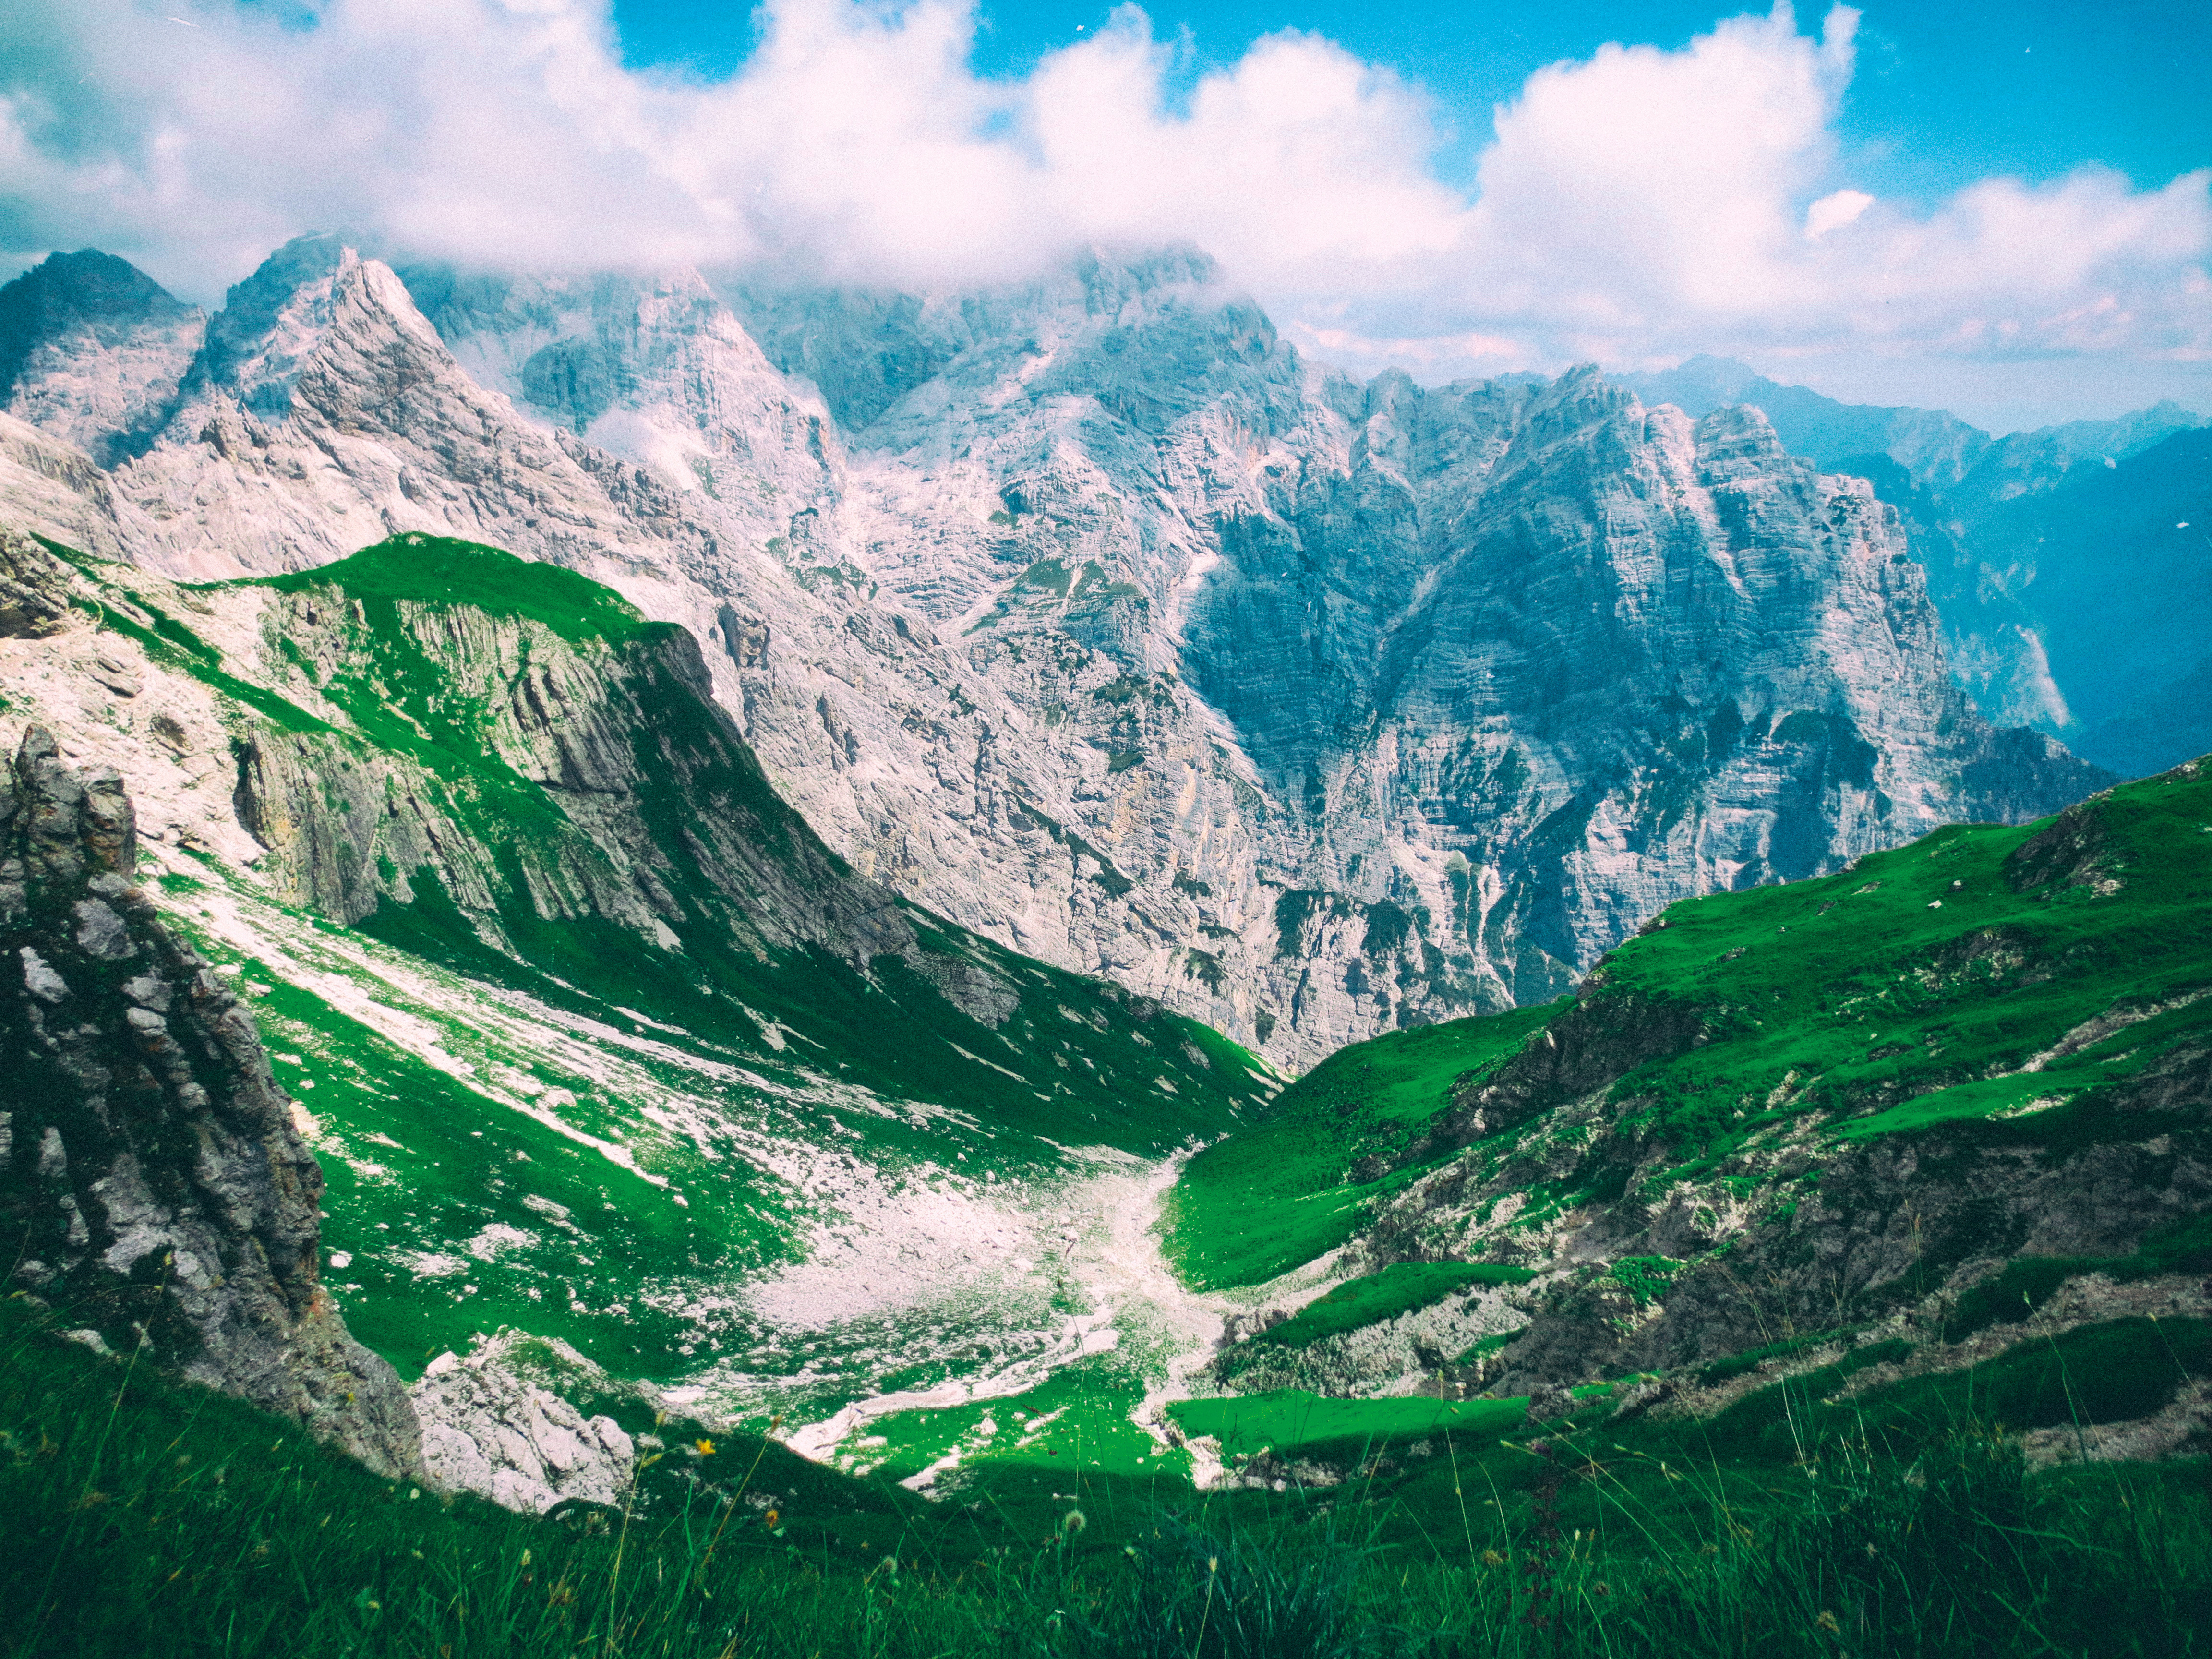
landscape, nature, mountain, valley, mountain range, scenic, glacier, fjord, clouds, mountains, alps, plateau, fell, cirque, moraine, landform, mountain pass, geographical feature, mountainous landforms, glacial landform